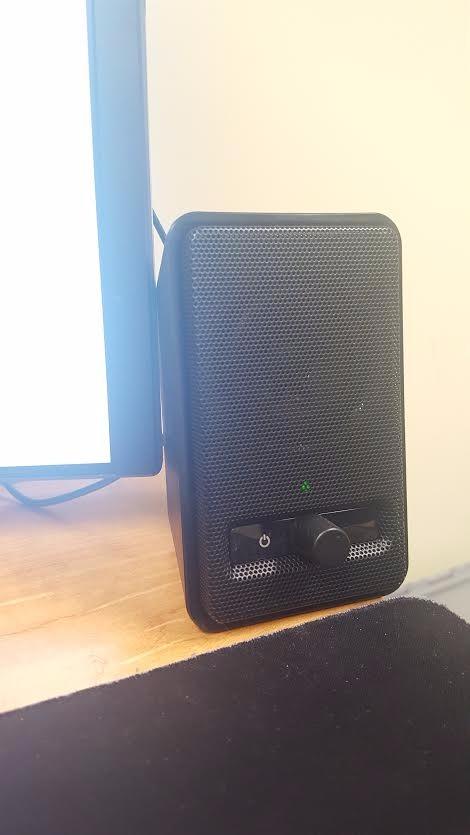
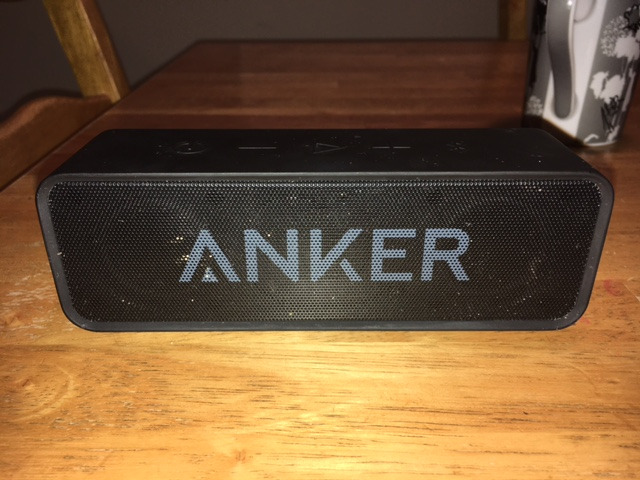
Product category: speaker
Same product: no